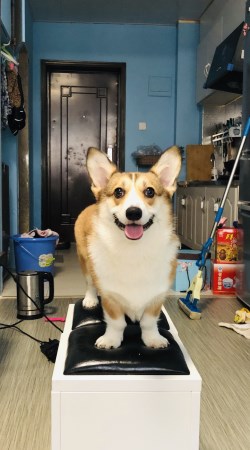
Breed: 2909-n000116-Cardigan